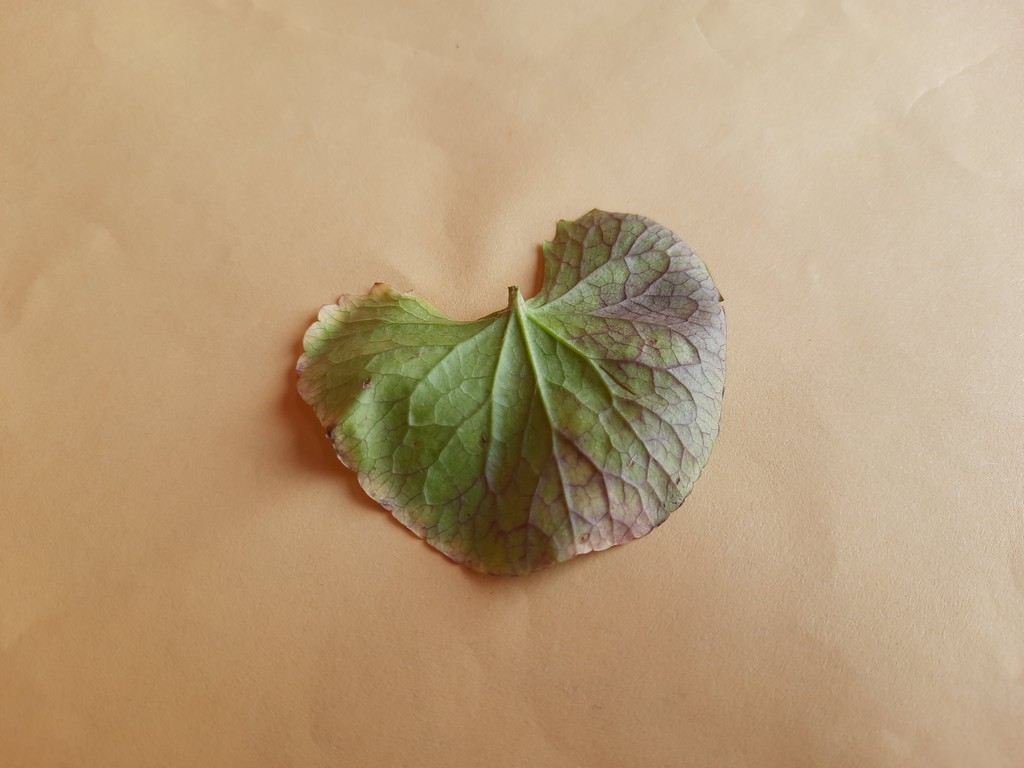
Label: Unhealthy